Sylvan Hills High School

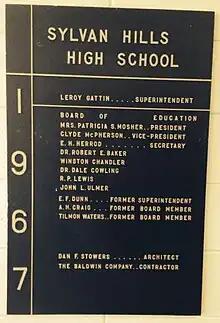
Sylvan Hills High School 1967 construction placard

Since 1962 the school has been accredited by AdvancED and by 1965 the school won its first sports state championship in baseball. When North Pulaski High School was opened in 1977, the school board zones were redrawn, which subsequently has led to a natural rivalry between the two schools throughout the years. In the 1990s, the high school facility began serving grades 9–12, shifting the junior high to be renamed as Sylvan Hills Middle School for grades 6–8. In April 2008, the school suffered severe roof damage from a storm's high winds resulting in over $750,000 (present day $) in repairs. Following those repairs, the school dedicated the "Jim Burgett Auditorium" in honor of the school's musical director from 1967 to 1982. By 2011, major renovations had been completed to the school's gymnasium, bathrooms and the construction of a bridge to the practice field. Since the original construction, the school has added several smaller buildings, including the East and West buildings, the automotive shop facilities and has housed temporary buildings throughout the years based on changing student populations.